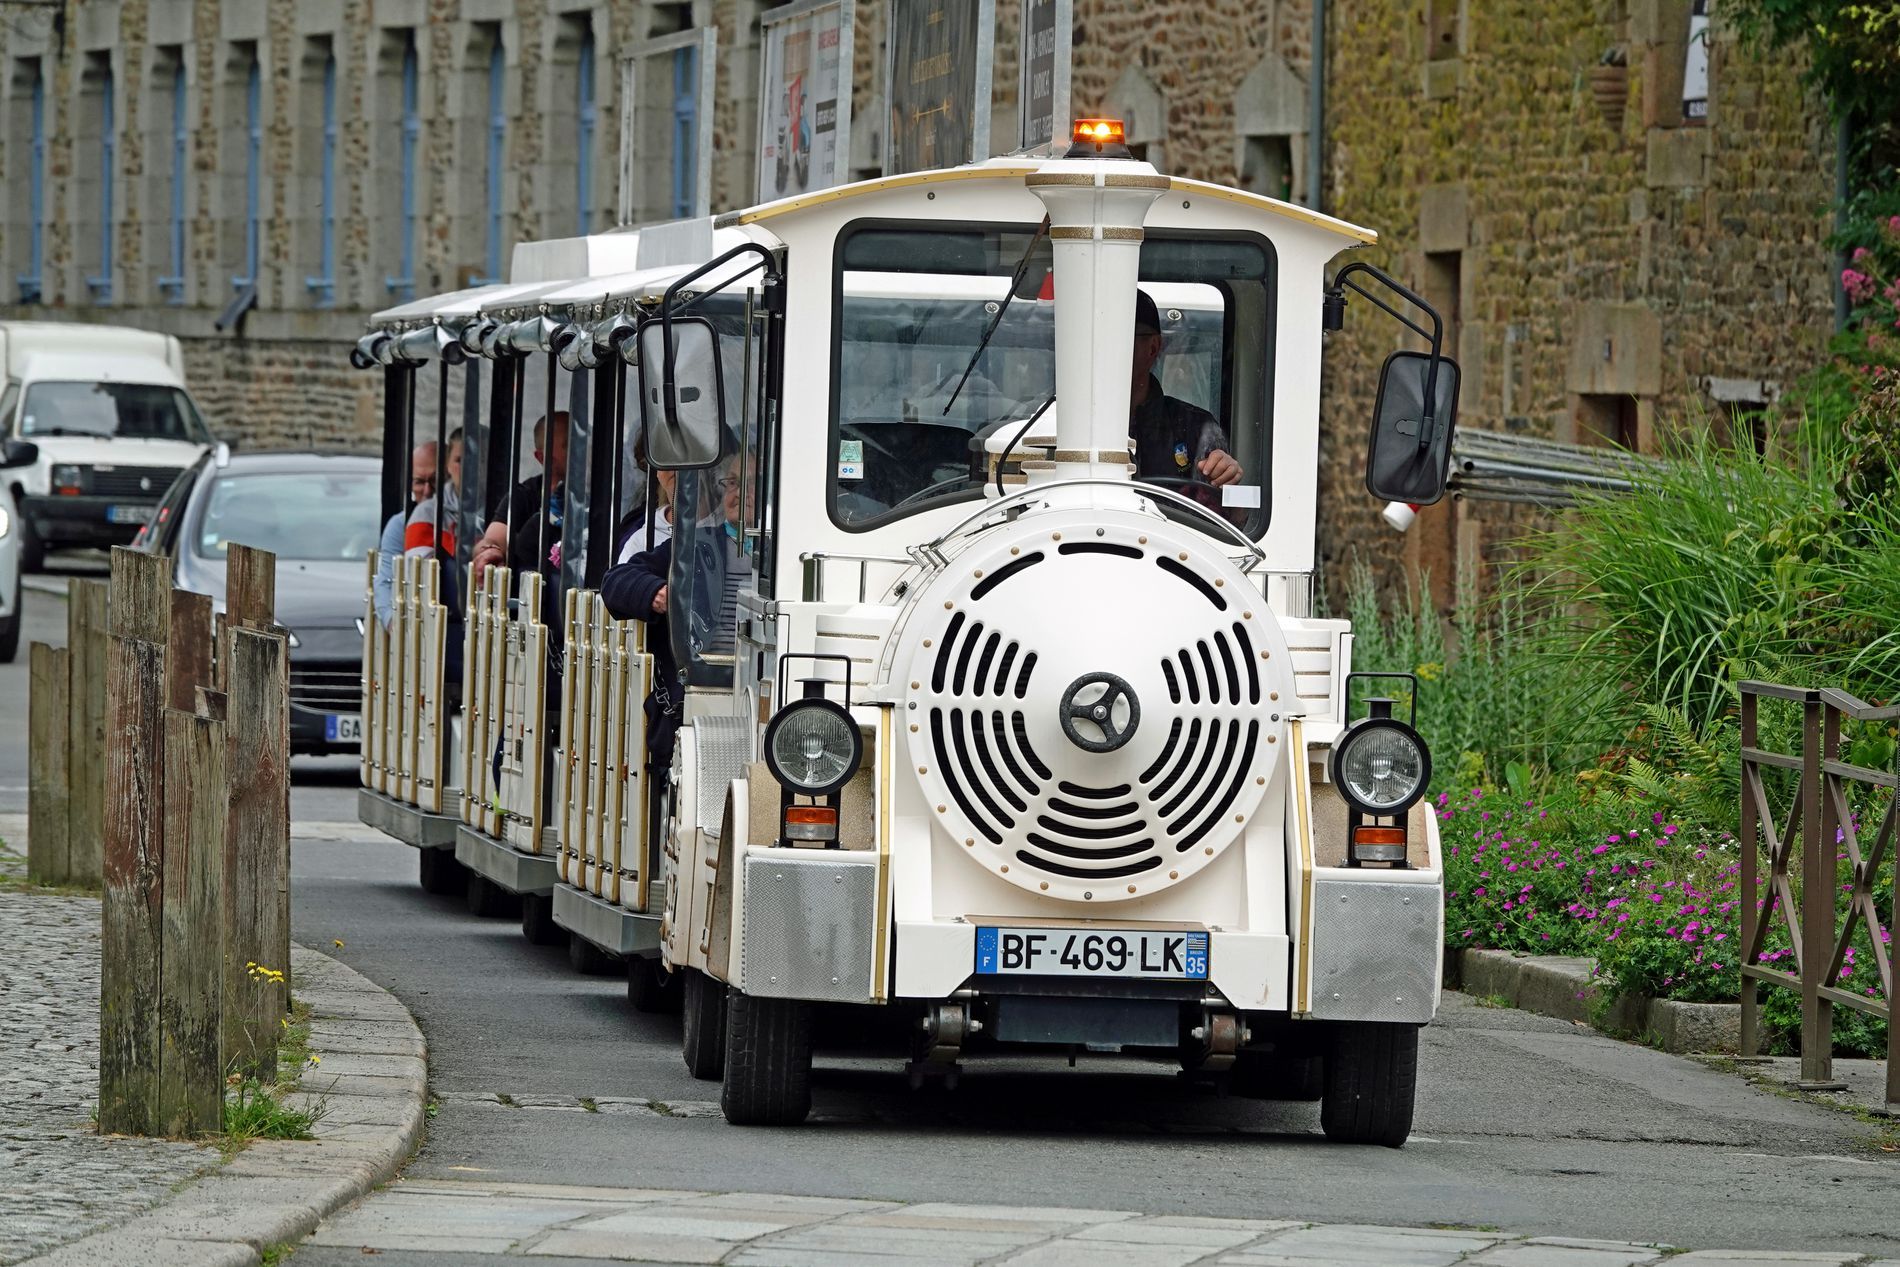
Tourist Train.
this image shows a white trackless train driving through a city street, the train has the engine at the front and several open-sided carriages carrying passengers and there are buildings and plants un the background
Medium shot at eye-level angle captures a white trackless train driving through a city street in natural daylight. Buildings and plants fill the background, with a few cars behind the train, creating a lively atmosphere.
Labels: Bumper, Transportation, Vehicle, Person, City, License Plate, Bus, Accessories, Glasses, Clothing, Hat, Road, Street, Urban, Machine, Tarmac, Headlight, trackless train, Wood, Car, plant, Fence, Cars, Plants
Camera: SONY DSC-RX10M4
Aperture: F4
Exposure: 1/640 sec
ISO: 100
Focal length: 105.8 mm